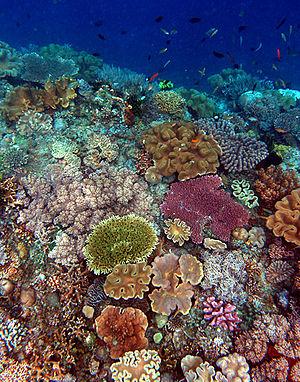
L’encrassement biologique ou bio-encrassement est la formation d'une couche gênante d'êtres vivants sur une surface artificielle en contact permanent ou fréquent avec de l'eau.